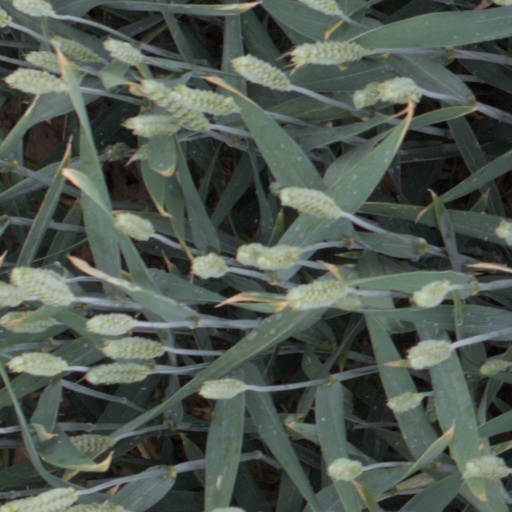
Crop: wheat